Er Enish

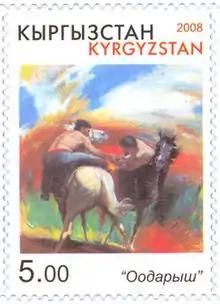
Kirghiz stamp featuring an oodarysh match

Er Enish (Kyrgyz : Эр эңиш), or Oodarysh, is a traditional Kyrgyz equestrian sport. It is a form of wrestling from horseback.